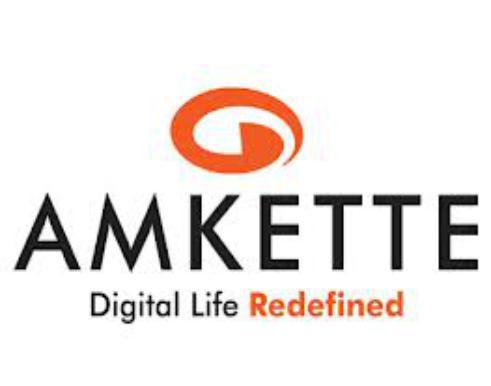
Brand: Amkette
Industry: Electronic